Davis ministry

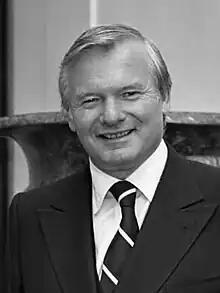
Premier Bill Davis in 1979

The Davis ministry was the combined cabinet (formally the Executive Council of Ontario) that governed Ontario from March 1, 1971, to February 8, 1985. It was the longest-lived ministry of Ontario in the 20th century.